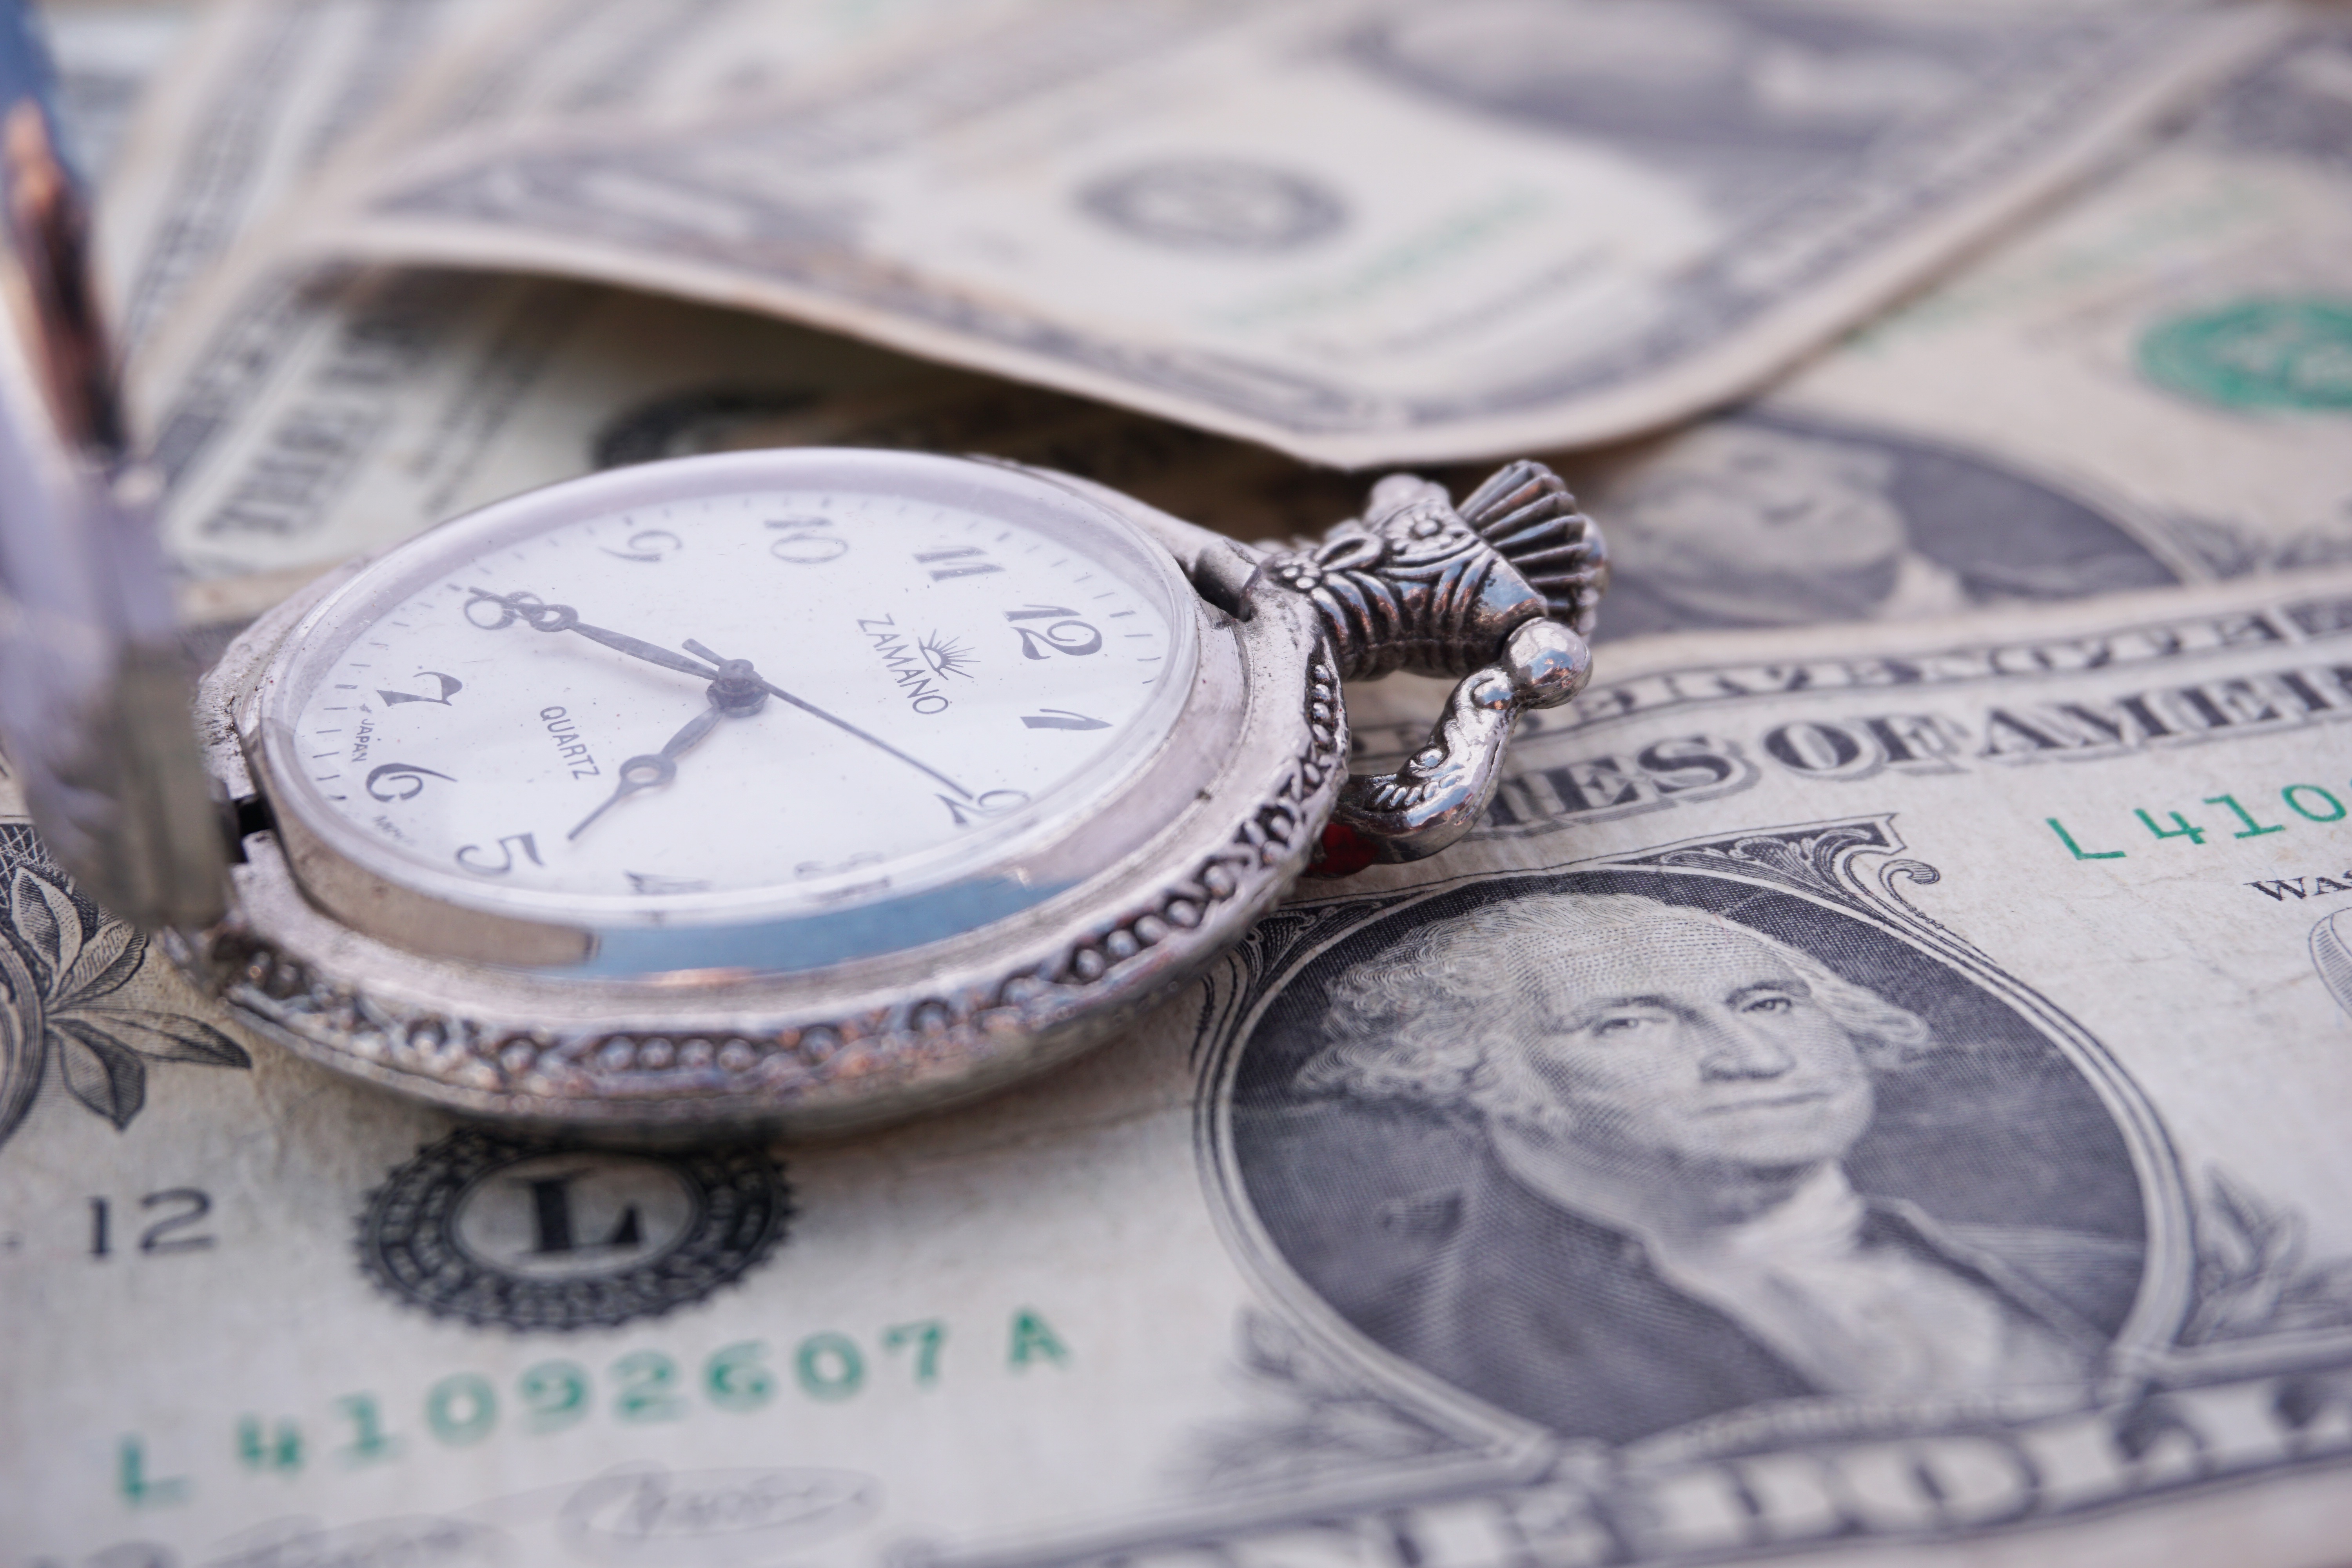
watch, hand, time, money, cash, silver, currency, jack, stopwatch, banknotes, us dollars, locket